List of performances by Pamela Stephenson

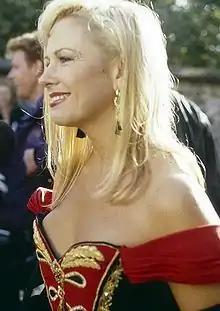
A woman with shoulder-length blond hair, facing to the left

Pamela Stephenson was born on 4 December 1949 in Takapuna, Auckland. Stephenson studied at the National Institute of Dramatic Art (NIDA) in Sydney. After graduating from NIDA in 1970, she was engaged by Edgar Metcalfe on a six-month contract for the National Theatre Company, and performed in six plays at The Playhouse Theatre, Perth in 1971.